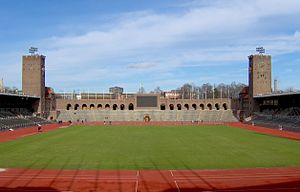
Torben Grut
Stockholms Olympiastadion
Andreas Torben Grut var en dansk/svensk arkitekt. Grut blev i begyndelsen af 1900-tallet betragtet som en af sin generations førende arkitekter. Han er især kendt for at have designet flere sportsbygninger og forskellige former for repræsentation bygninger.